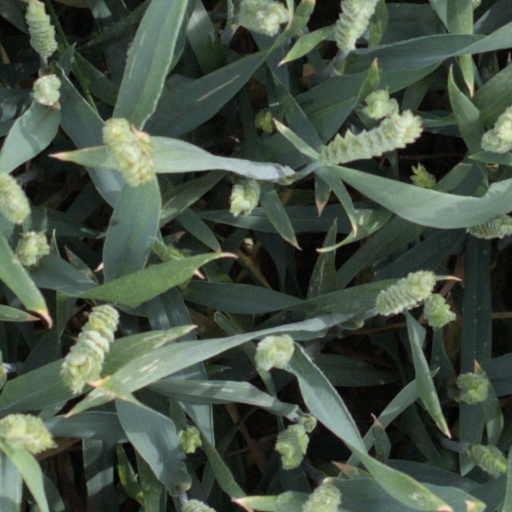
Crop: wheat